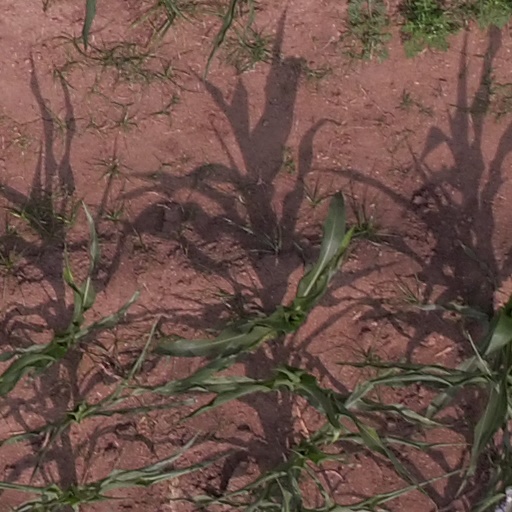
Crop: maize; corn